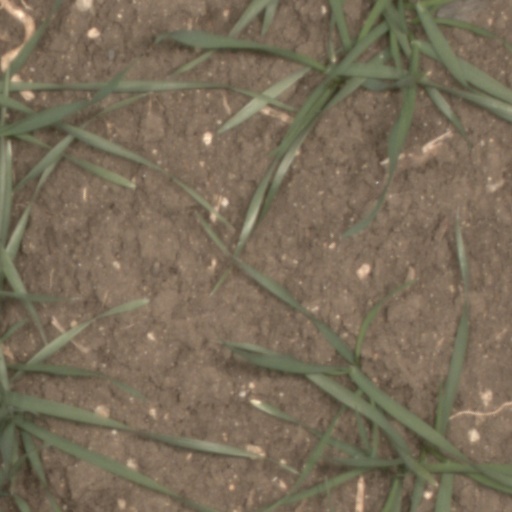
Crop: wheat